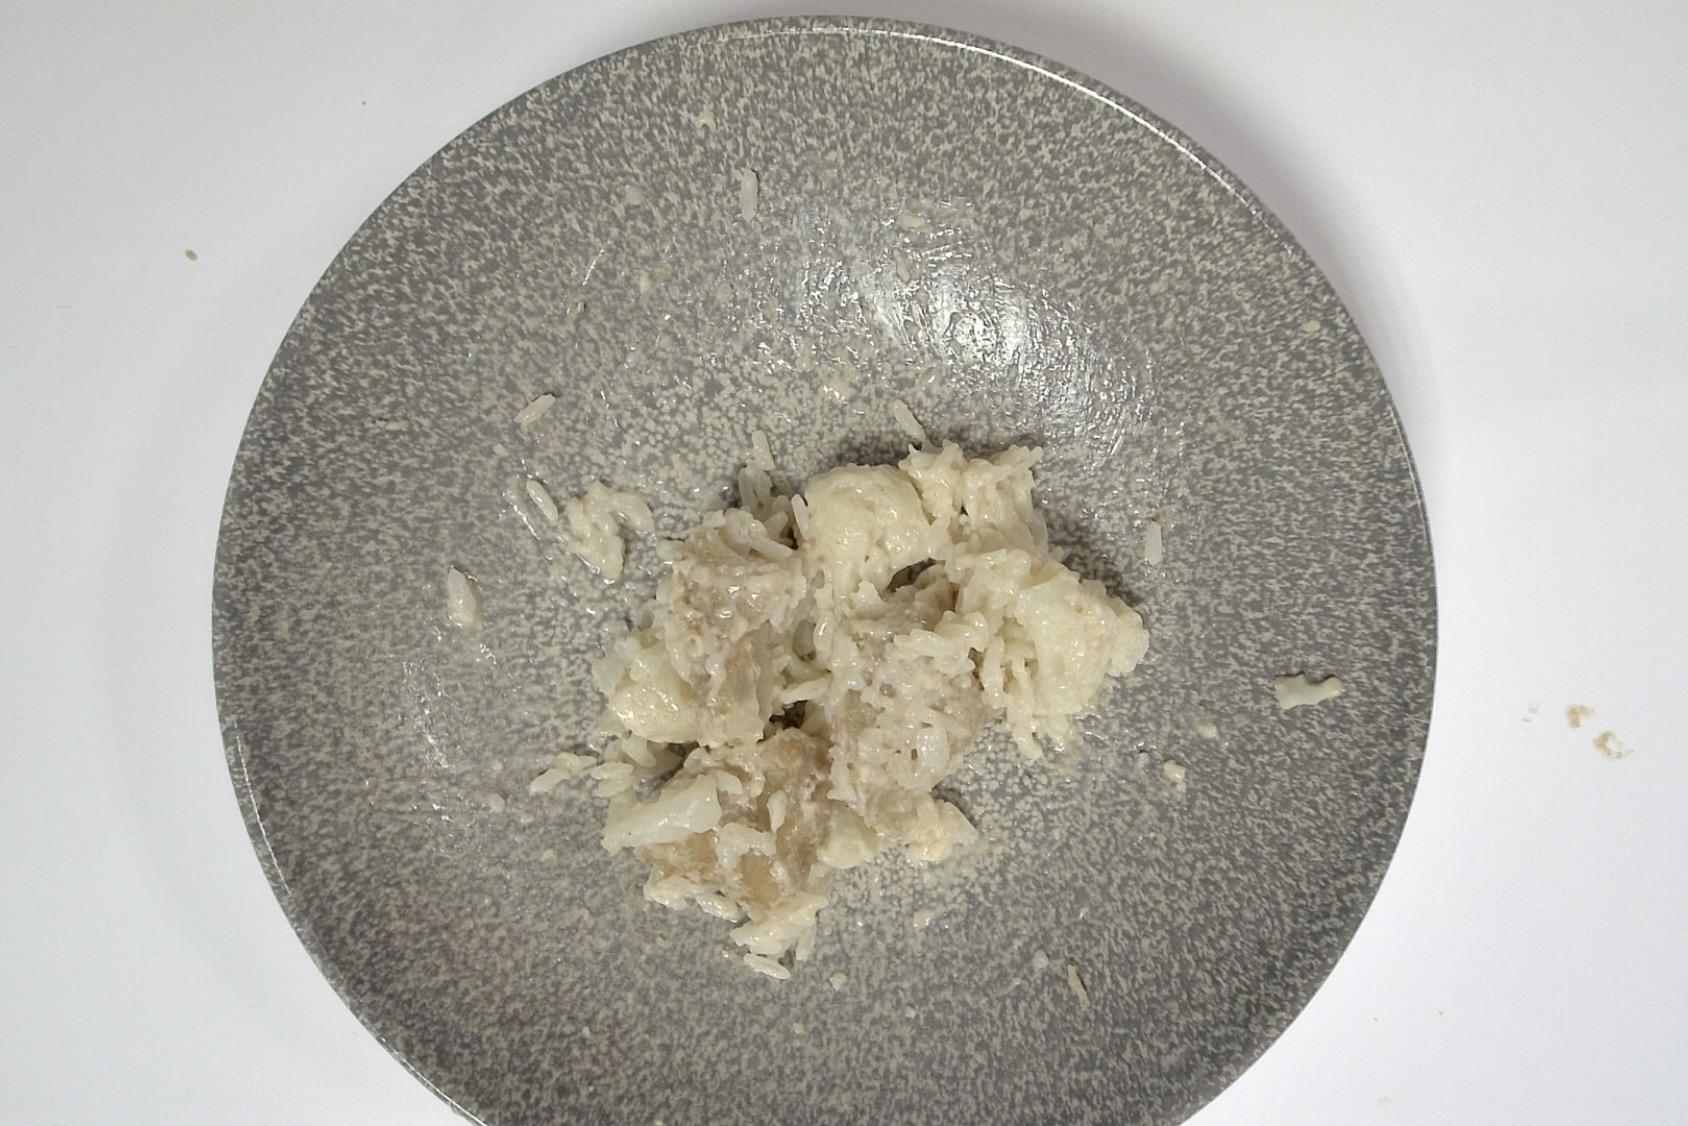
Gericht: Paniertes Fischfilet mit Blumenkohl , Reis , Helle Sauce
Portionsgröße: Normale Portion
Zutaten: Reis, Blumenkohl, Paniertes Fischfilet, Helle Sauce
Gewicht vorher: 315 g
Kalorien vorher: 307,850 kcal
Gewicht nachher: 185 g
Kalorien nachher: 180,801 kcal